Maxula Radès church

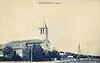
Maxula Radès church in January 1920.

Efforts to construct a permanent church began in 1900 when the municipal council of Maxula Radès requested a subsidy from the protectorate government for purchasing land and building the church. However, the government, citing the separation of Church and State, declined to subsidize the construction. Additionally, when consulted about transferring a plot of land, the Department of Agriculture responded that "the State domain does not have any land in Radès that could be used for the construction of a church and a presbytery.” Consequently, the Roman Catholic Archdiocese of Tunis, under Monseigneur Clément Combes, purchased a 1,010 m² plot of land for 1,515 francs from two individuals, Mrs Foin and Miraude.